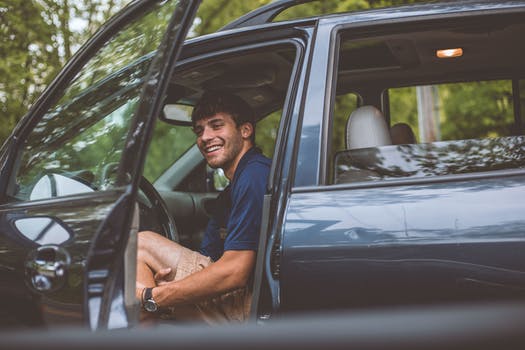
Label: No Watermark